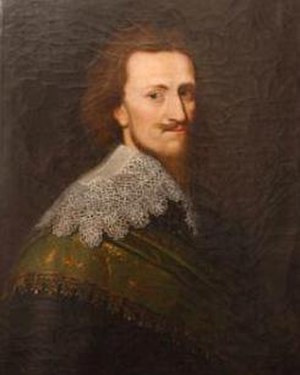
Eleonora Sophie af Slesvig-Holsten-Sønderborg / Biografi
Eleonora Sophies mand Fyrst Christian 2.
Eleonora Sophie af Slesvig-Holsten-Sønderborg var en dansk-tysk prinsesse, der var fyrstinde af Anhalt-Bernburg fra 1630 til 1656. Hun var datter af hertug Hans den Yngre af Slesvig-Holsten-Sønderborg og blev gift med fyrst Christian 2. af Anhalt-Bernburg.